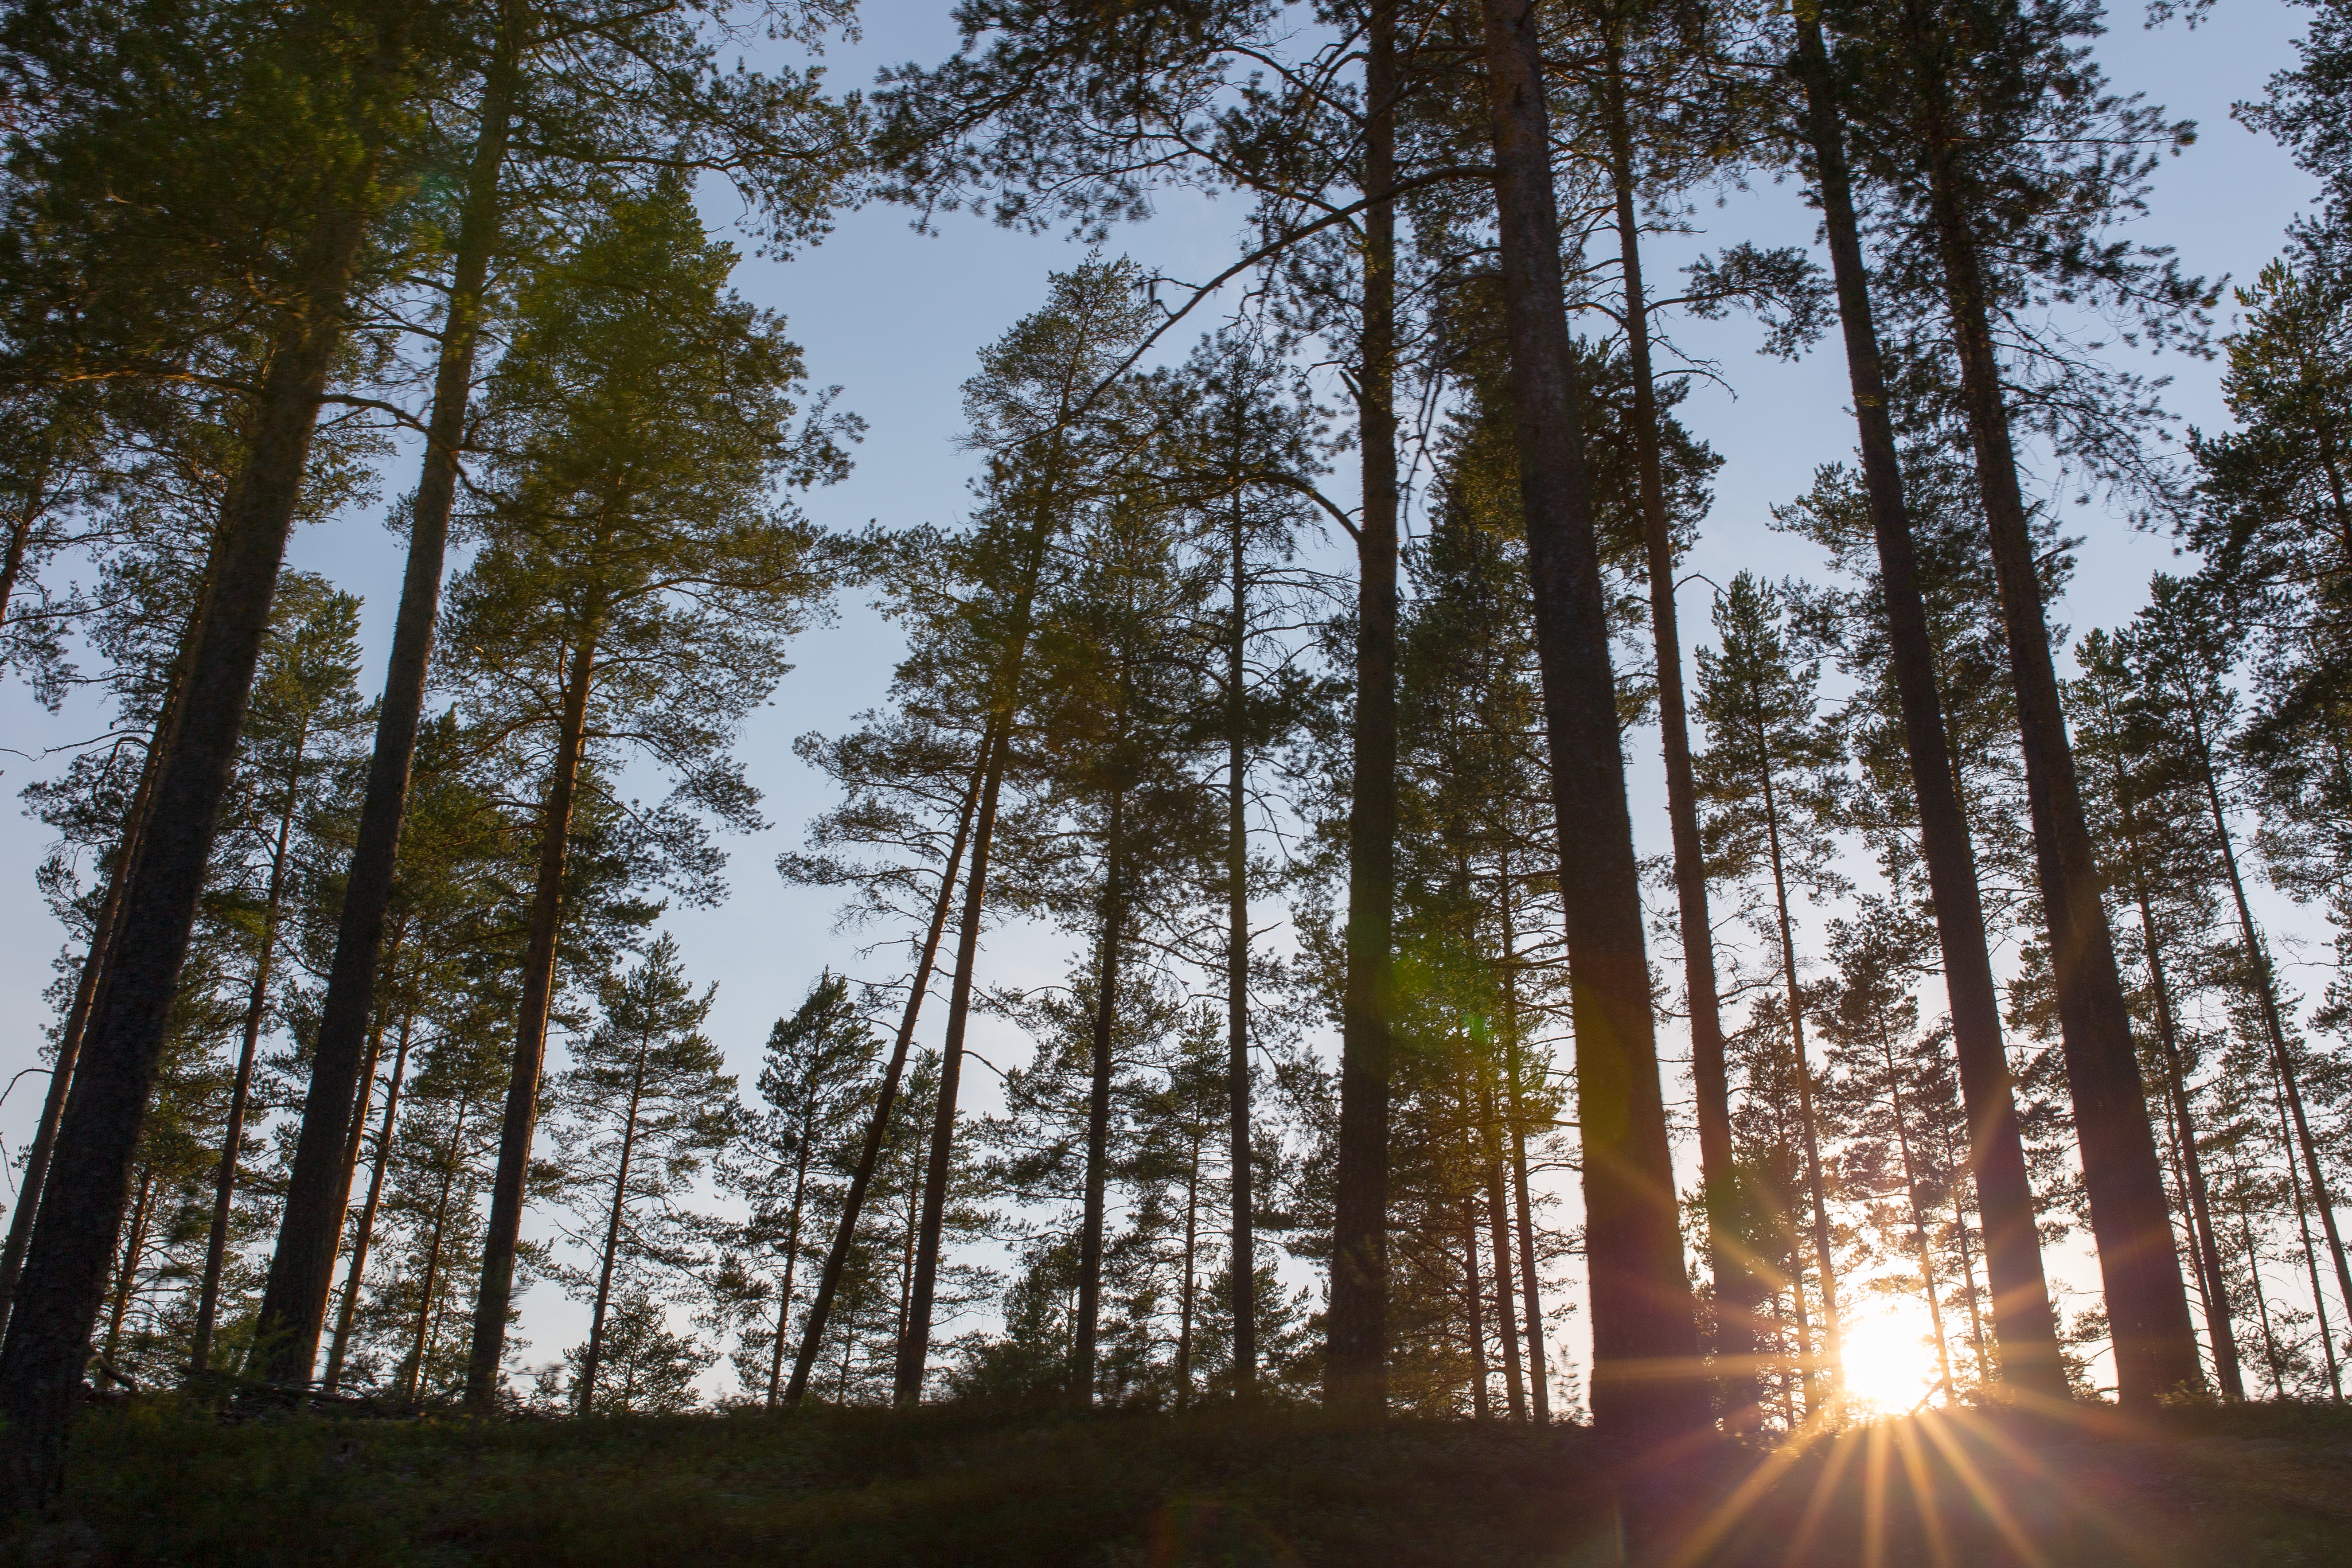
tree, nature, forest, wilderness, plant, sun, sunlight, trees, spruce, sunrays, woodland, habitat, ecosystem, hd wallpaper, biome, natural environment, atmospheric phenomenon, woody plant, temperate broadleaf and mixed forest, temperate coniferous forest